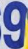
Number: 9